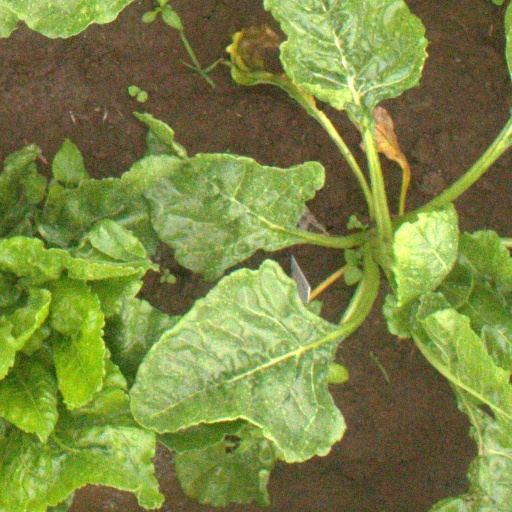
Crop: sugar beet